Peccadillo Pictures

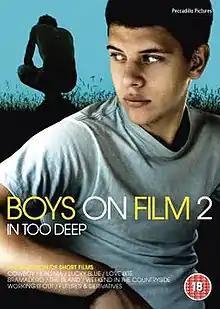
"Boys on Film 2" DVD cover

The second installment included more award-winning gay cinema: Till Kleinert's award-winning "Cowboy", Australian film "Love Bites", "Bramadero" and "Futures & Derivatives".